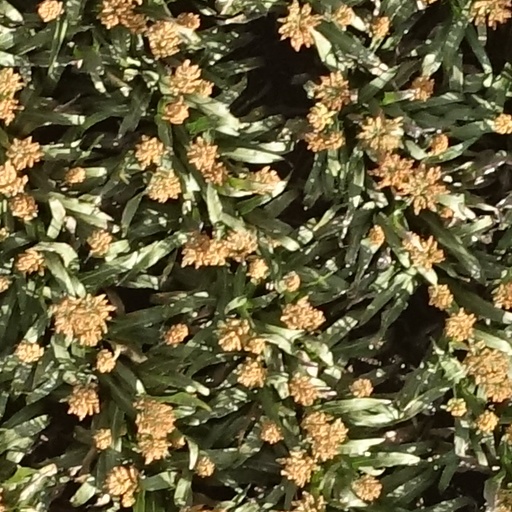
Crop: sorghum